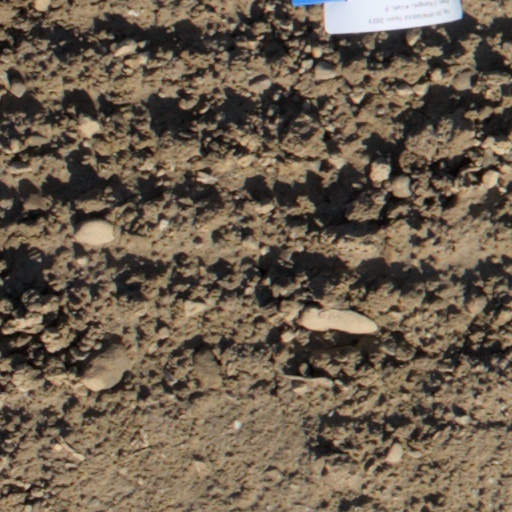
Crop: wheat